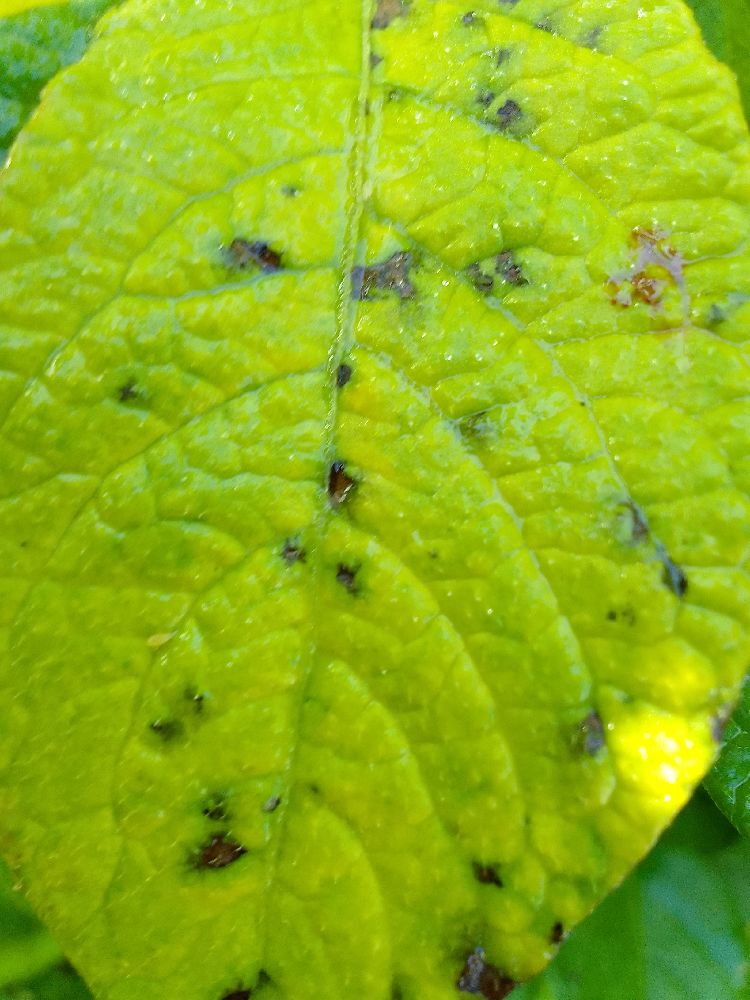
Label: Early blight